Deontay Wilder

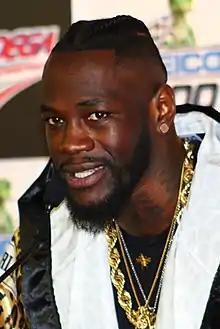
Wilder in 2018

Deontay Leshun Wilder (born October 22, 1985) is an American professional boxer. He held the World Boxing Council (WBC) heavyweight title from 2015 to 2020. By winning the title, Wilder became the first American world heavyweight champion since 2007, which was the longest period of time in boxing history without an American heavyweight champion.